Boulder Dash: Rocks!

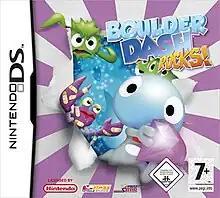
DS version cover art

Boulder Dash: Rocks! is an action video game by German studio 10tacle released for Nintendo DS in the PAL region. The game is a part of the "Boulder Dash" video game series. A PlayStation Portable version was scheduled to be released in the first quarter of 2008 but never released.